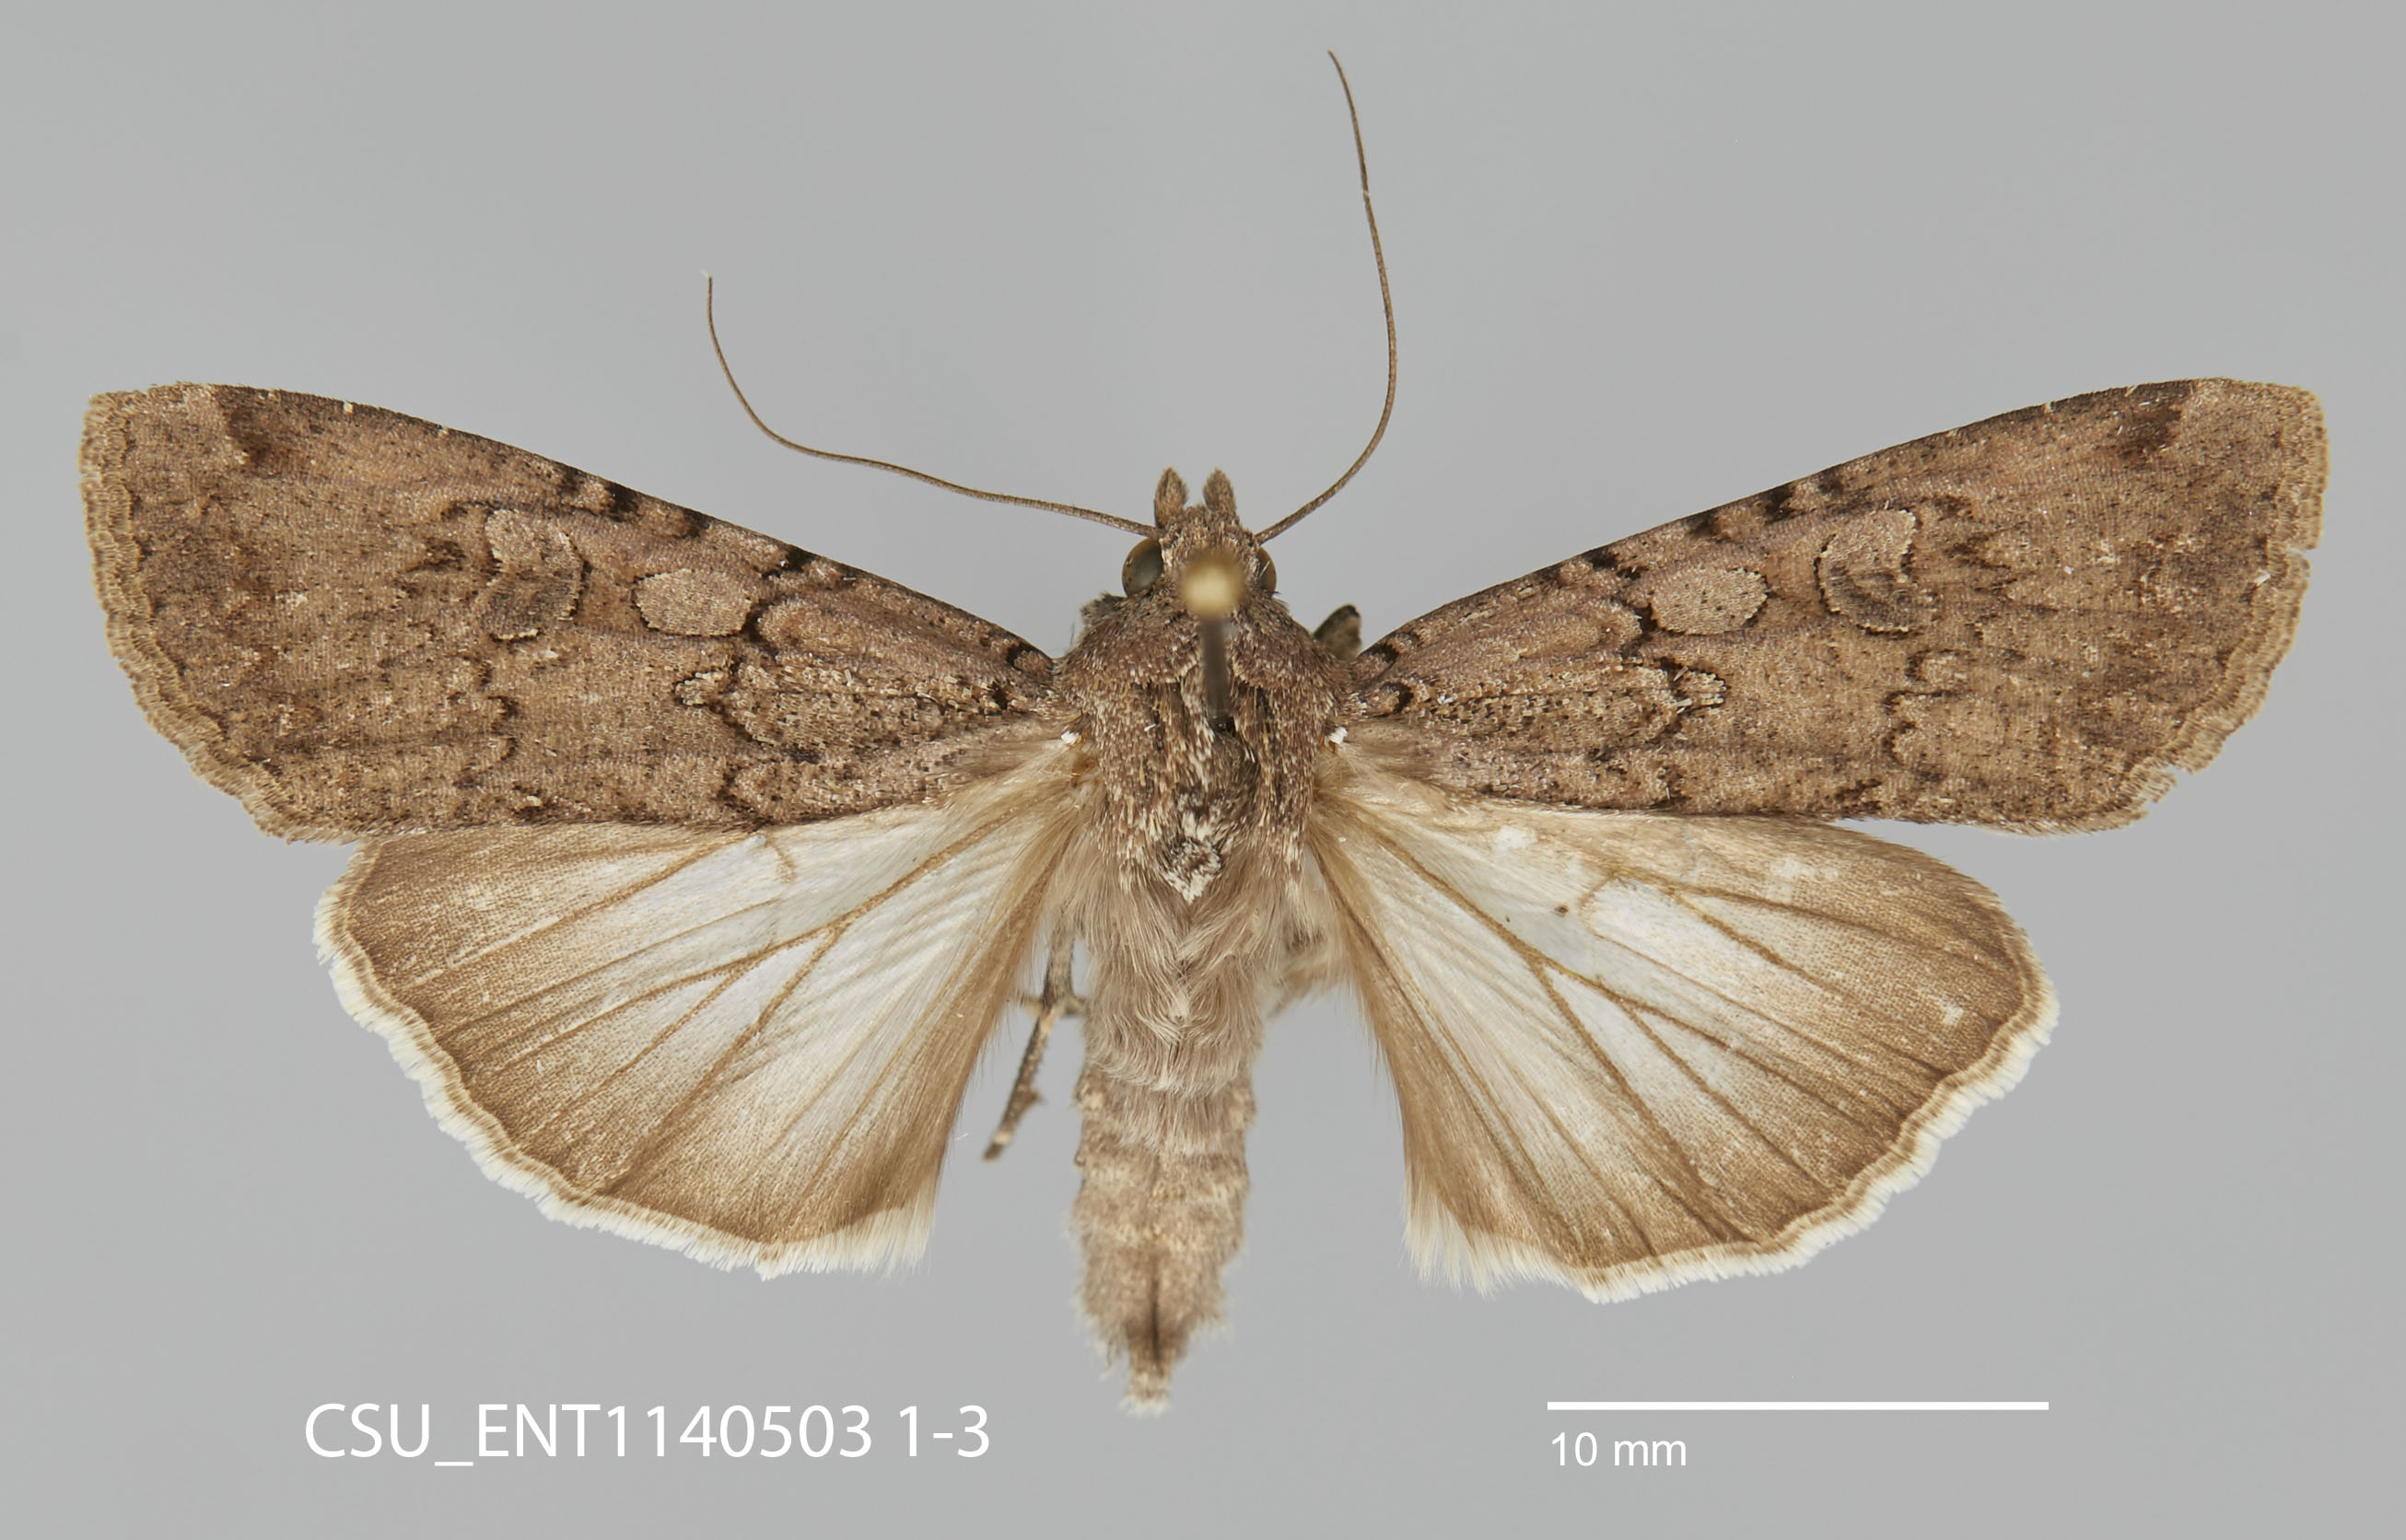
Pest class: cutworms